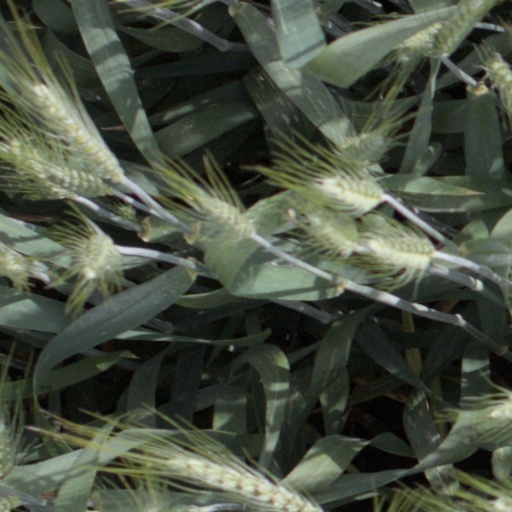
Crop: wheat